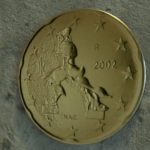
Coin value: 20cents
Country: it
Edition: standard